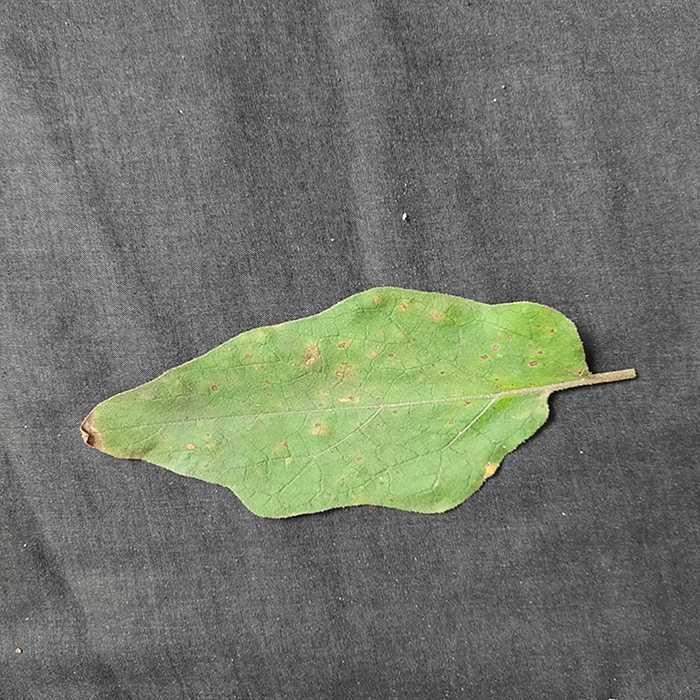
Plant: Eggplant
Label: Eggplant Cercopora leaf spot